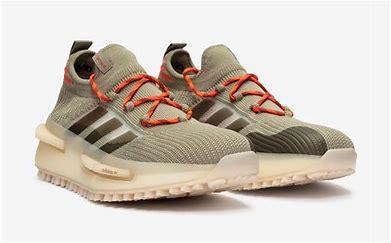
Brand: Adidas
Model: NMD Sale